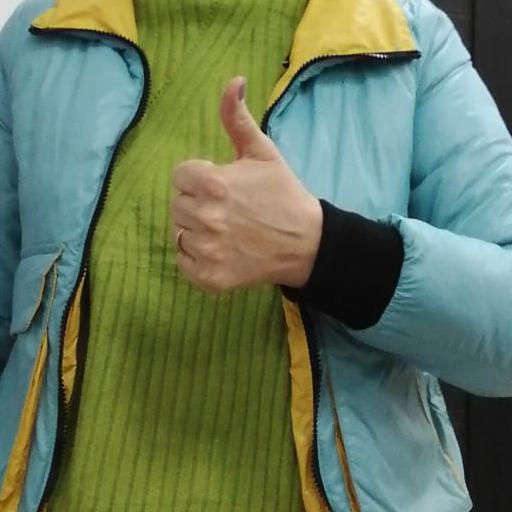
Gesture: like